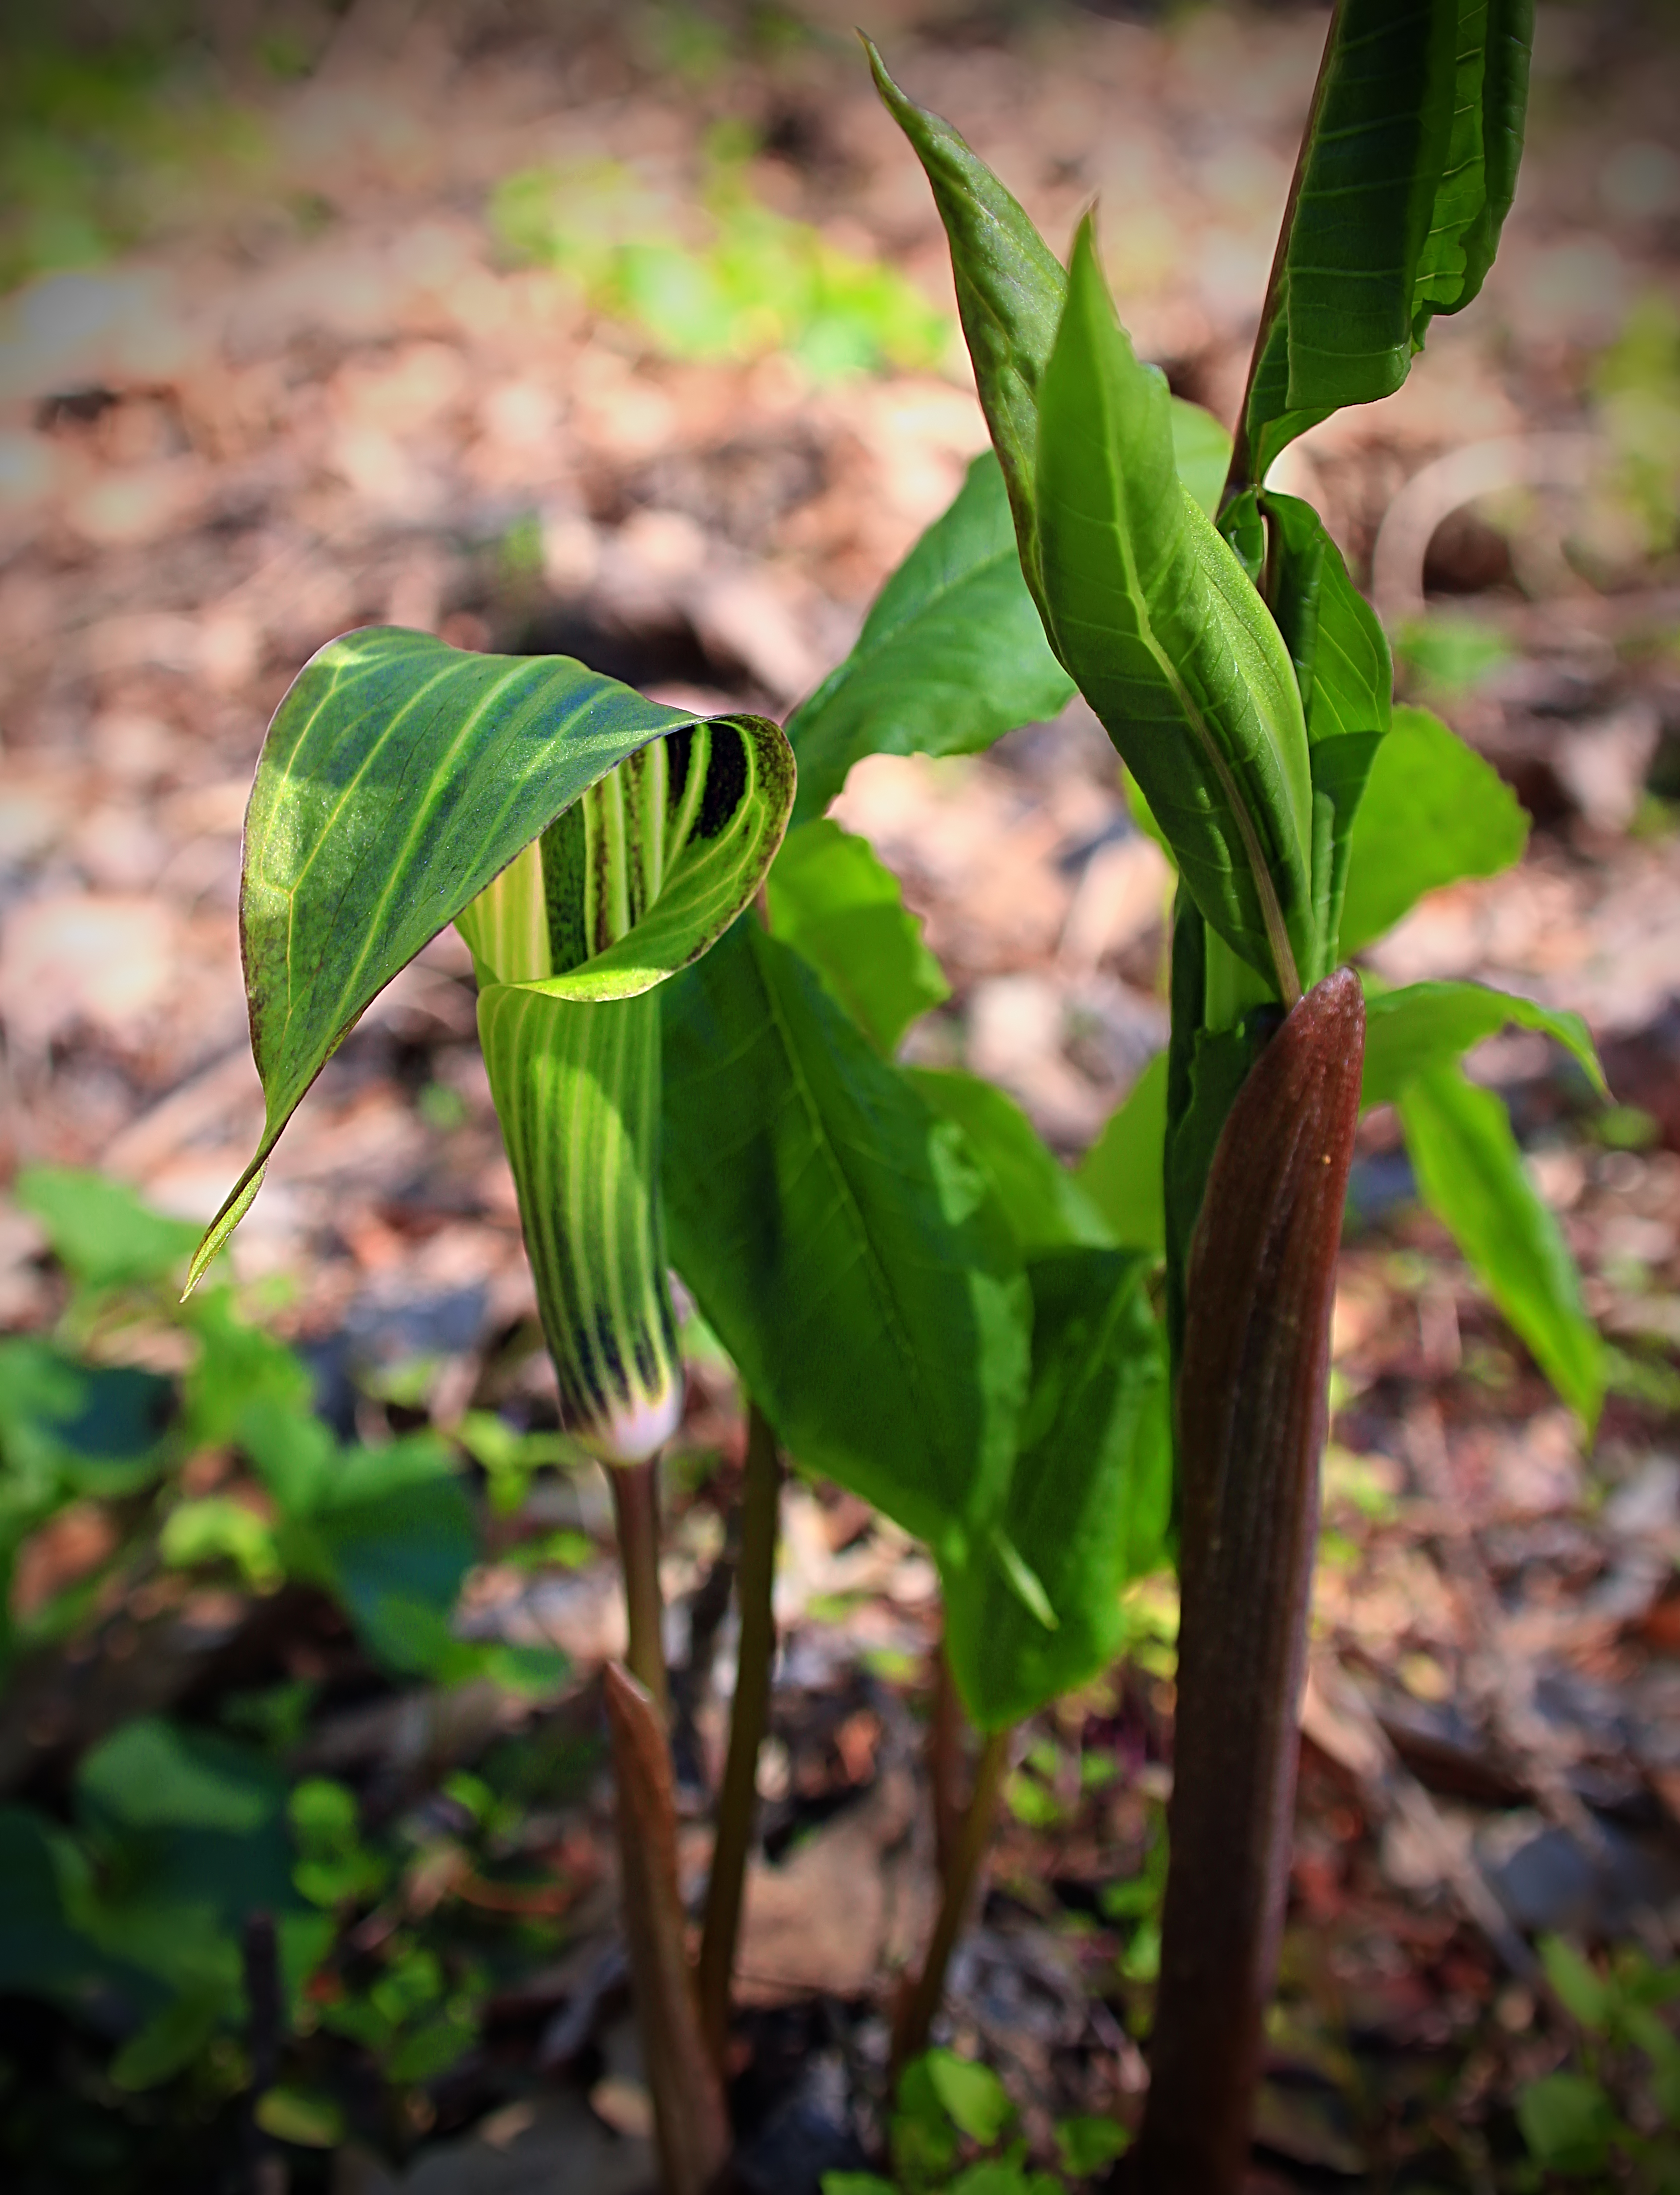
nature, plant, hiking, leaf, flower, spring, green, macro, botany, garden, flora, plants, wildflower, creativecommons, vegetation, understory, undergrowth, newjersey, warrencounty, knowltontownship, arum, cypripedium, jackinthepulpit, flowering plant, plant stem, land plant, canna family, fawn lily